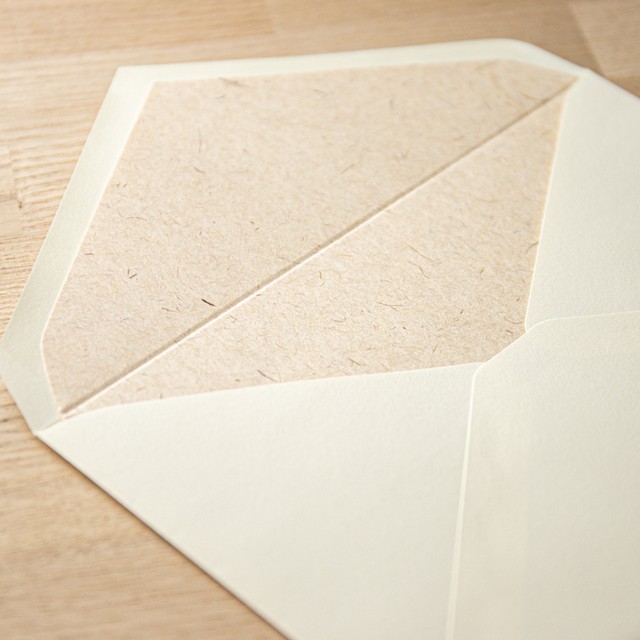
Waste category: paper